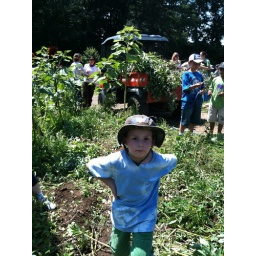
cute caleb in the fava field